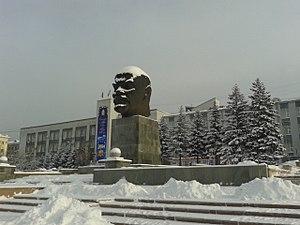
Oulan-Oudé est une ville de Russie et la capitale de la république de Bouriatie. La ville a rapidement pris son essor comme centre d'échanges entre la Russie, la Chine et la Mongolie. Sa population s'élevait à 435 496 habitants en 2019, ce qui en fait la troisième ville de l'est de la Sibérie.